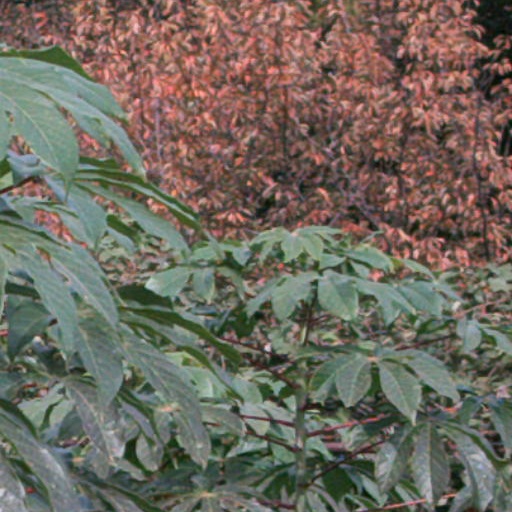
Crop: cassava